Small nucleolar RNA SNORA28

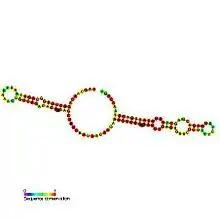
Predicted secondary structure and sequence conservation of SNORA28

In molecular biology, SNORA28 (also known as ACA28) is a member of the H/ACA class of small nucleolar RNA that guide the sites of modification of uridines to pseudouridines.